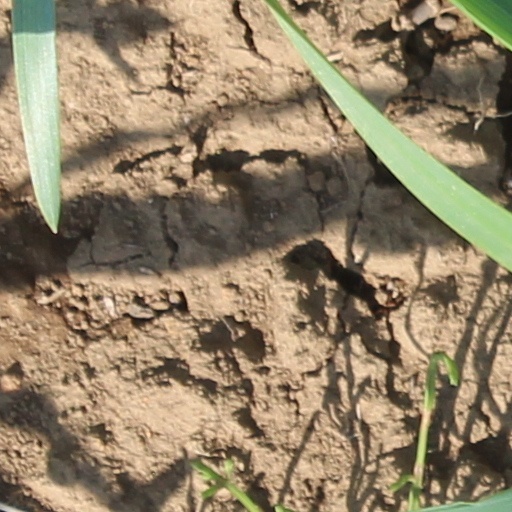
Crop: wheat